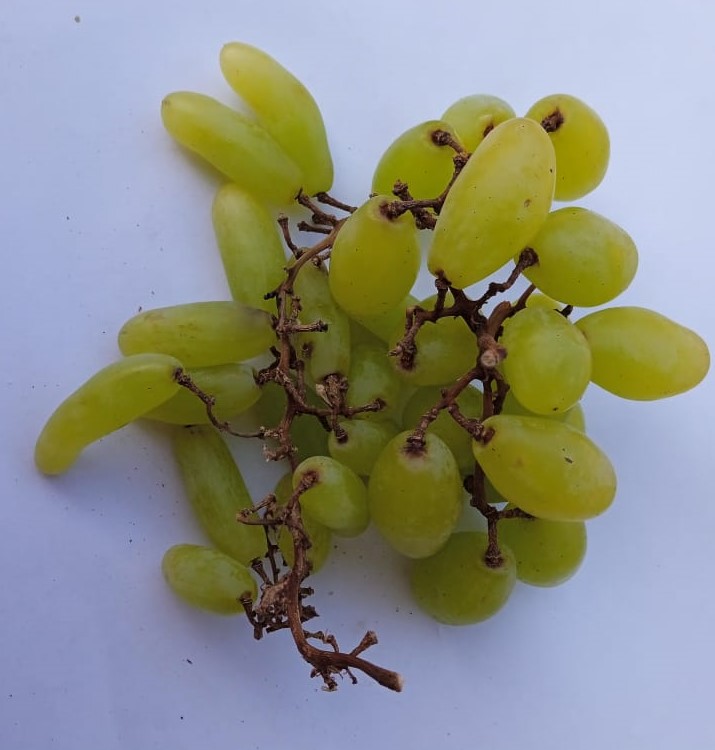
Fruit: grape
Condition: fresh